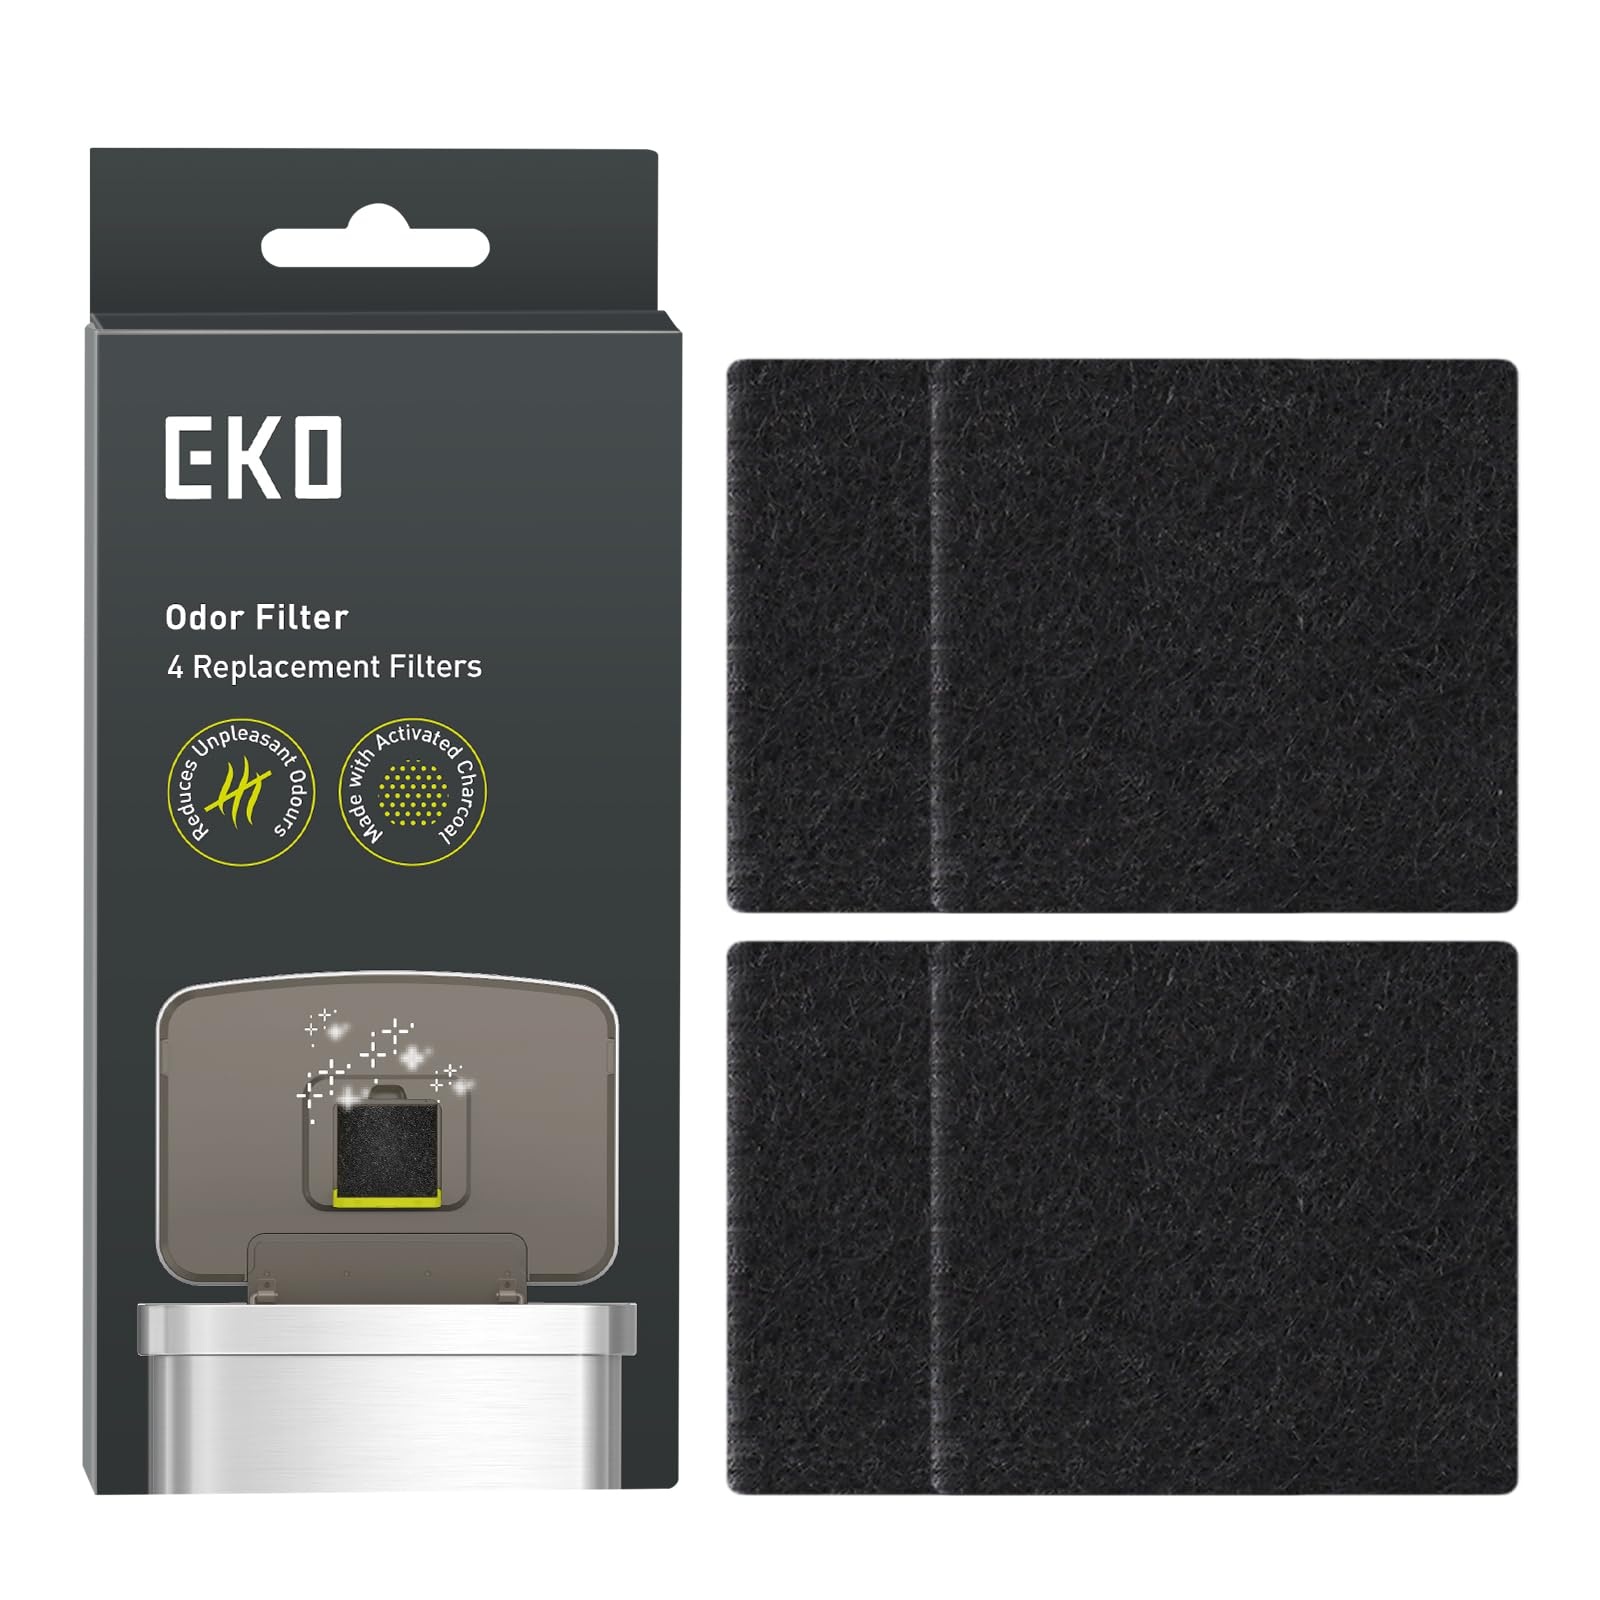
EKO Trash Can Odor Filter Refills for Trash Can and Compost Bin, Activated Charcoal Deodorizer, Strong Charcoal Odor Absorber, Pack of 4 Replacements
Brand: EKO
Brand: EKO Color: Black Features: Universal Fit Odor Filters: Perfectly sized at 3.15*3.15 inches, these filters not only fit seamlessly into EKO trash cans with deodorizer compartments but are also adaptable for kitchen compost bins and food caddies with a simple DIY tweak. Activated Charcoal Effectiveness: Utilize the natural power of activated charcoal to absorb and neutralize odors in your trash cans, keeping your environment fresh. Odor Neutralization Expertise: Enjoy an odor-free space as our activated charcoal filters work relentlessly to eliminate unwanted smells, ensuring a consistently fresh and pleasant atmosphere. Advanced Odor Absorption: Benefit from exceptional odor control with our extra-thick activated carbon filters, designed for maximum efficiency in neutralizing odors. Sustained Freshness: Each filter delivers up to two months of robust odor-absorbing action, maintaining freshness over an extended period. Hassle-Free Filter Change: Refresh your space easily by simply lifting the lid of the EKO trash can deodorizer compartment, swapping out the old filter for a new one in seconds. Handy 4-Pack Set: Comes as a convenient pack of four, making it a practical choice for extensive home use. Individually Sealed for Potency: Each filter is individually packaged and sealed to preserve its high adsorption capacity, preventing premature exposure to air. Binding: Health and Beauty model number: EK8147 Part Number: EK8147 EAN: 6951800621954 Package Dimensions: 7.4 x 3.2 x 0.7 inches Languages: English
Category: Home & Garden > Household Supplies > Trash Compactor Accessories